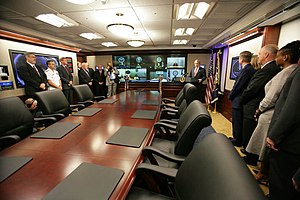
Det Hvide Hus' situationsrum / Oprindelse og personale
Båndklipningsceremoni for det nyistandsatte situationsrum 18. maj 2007
Det Hvide Hus' Situationsrum er et 513 m² stort konferencerum og efterretningsledelsescenter i kælderen under vestfløjen af Det Hvide Hus. Rummet styres af håndplukket personale fra det nationale sikkerhedsråd til brug for den amerikanske præsident og hans rådgivere, til overvågning og håndtering af både nationale og udenlandske kriser samt håndtering af sikker kommunikation med udefra kommende personer, ofte til og fra udlandet. Situationsrummet er udstyret med sikkert og avanceret kommunikationsudstyr til præsidenten til brug for at kommandere og kontrollere amerikanske styrker i hele verden.